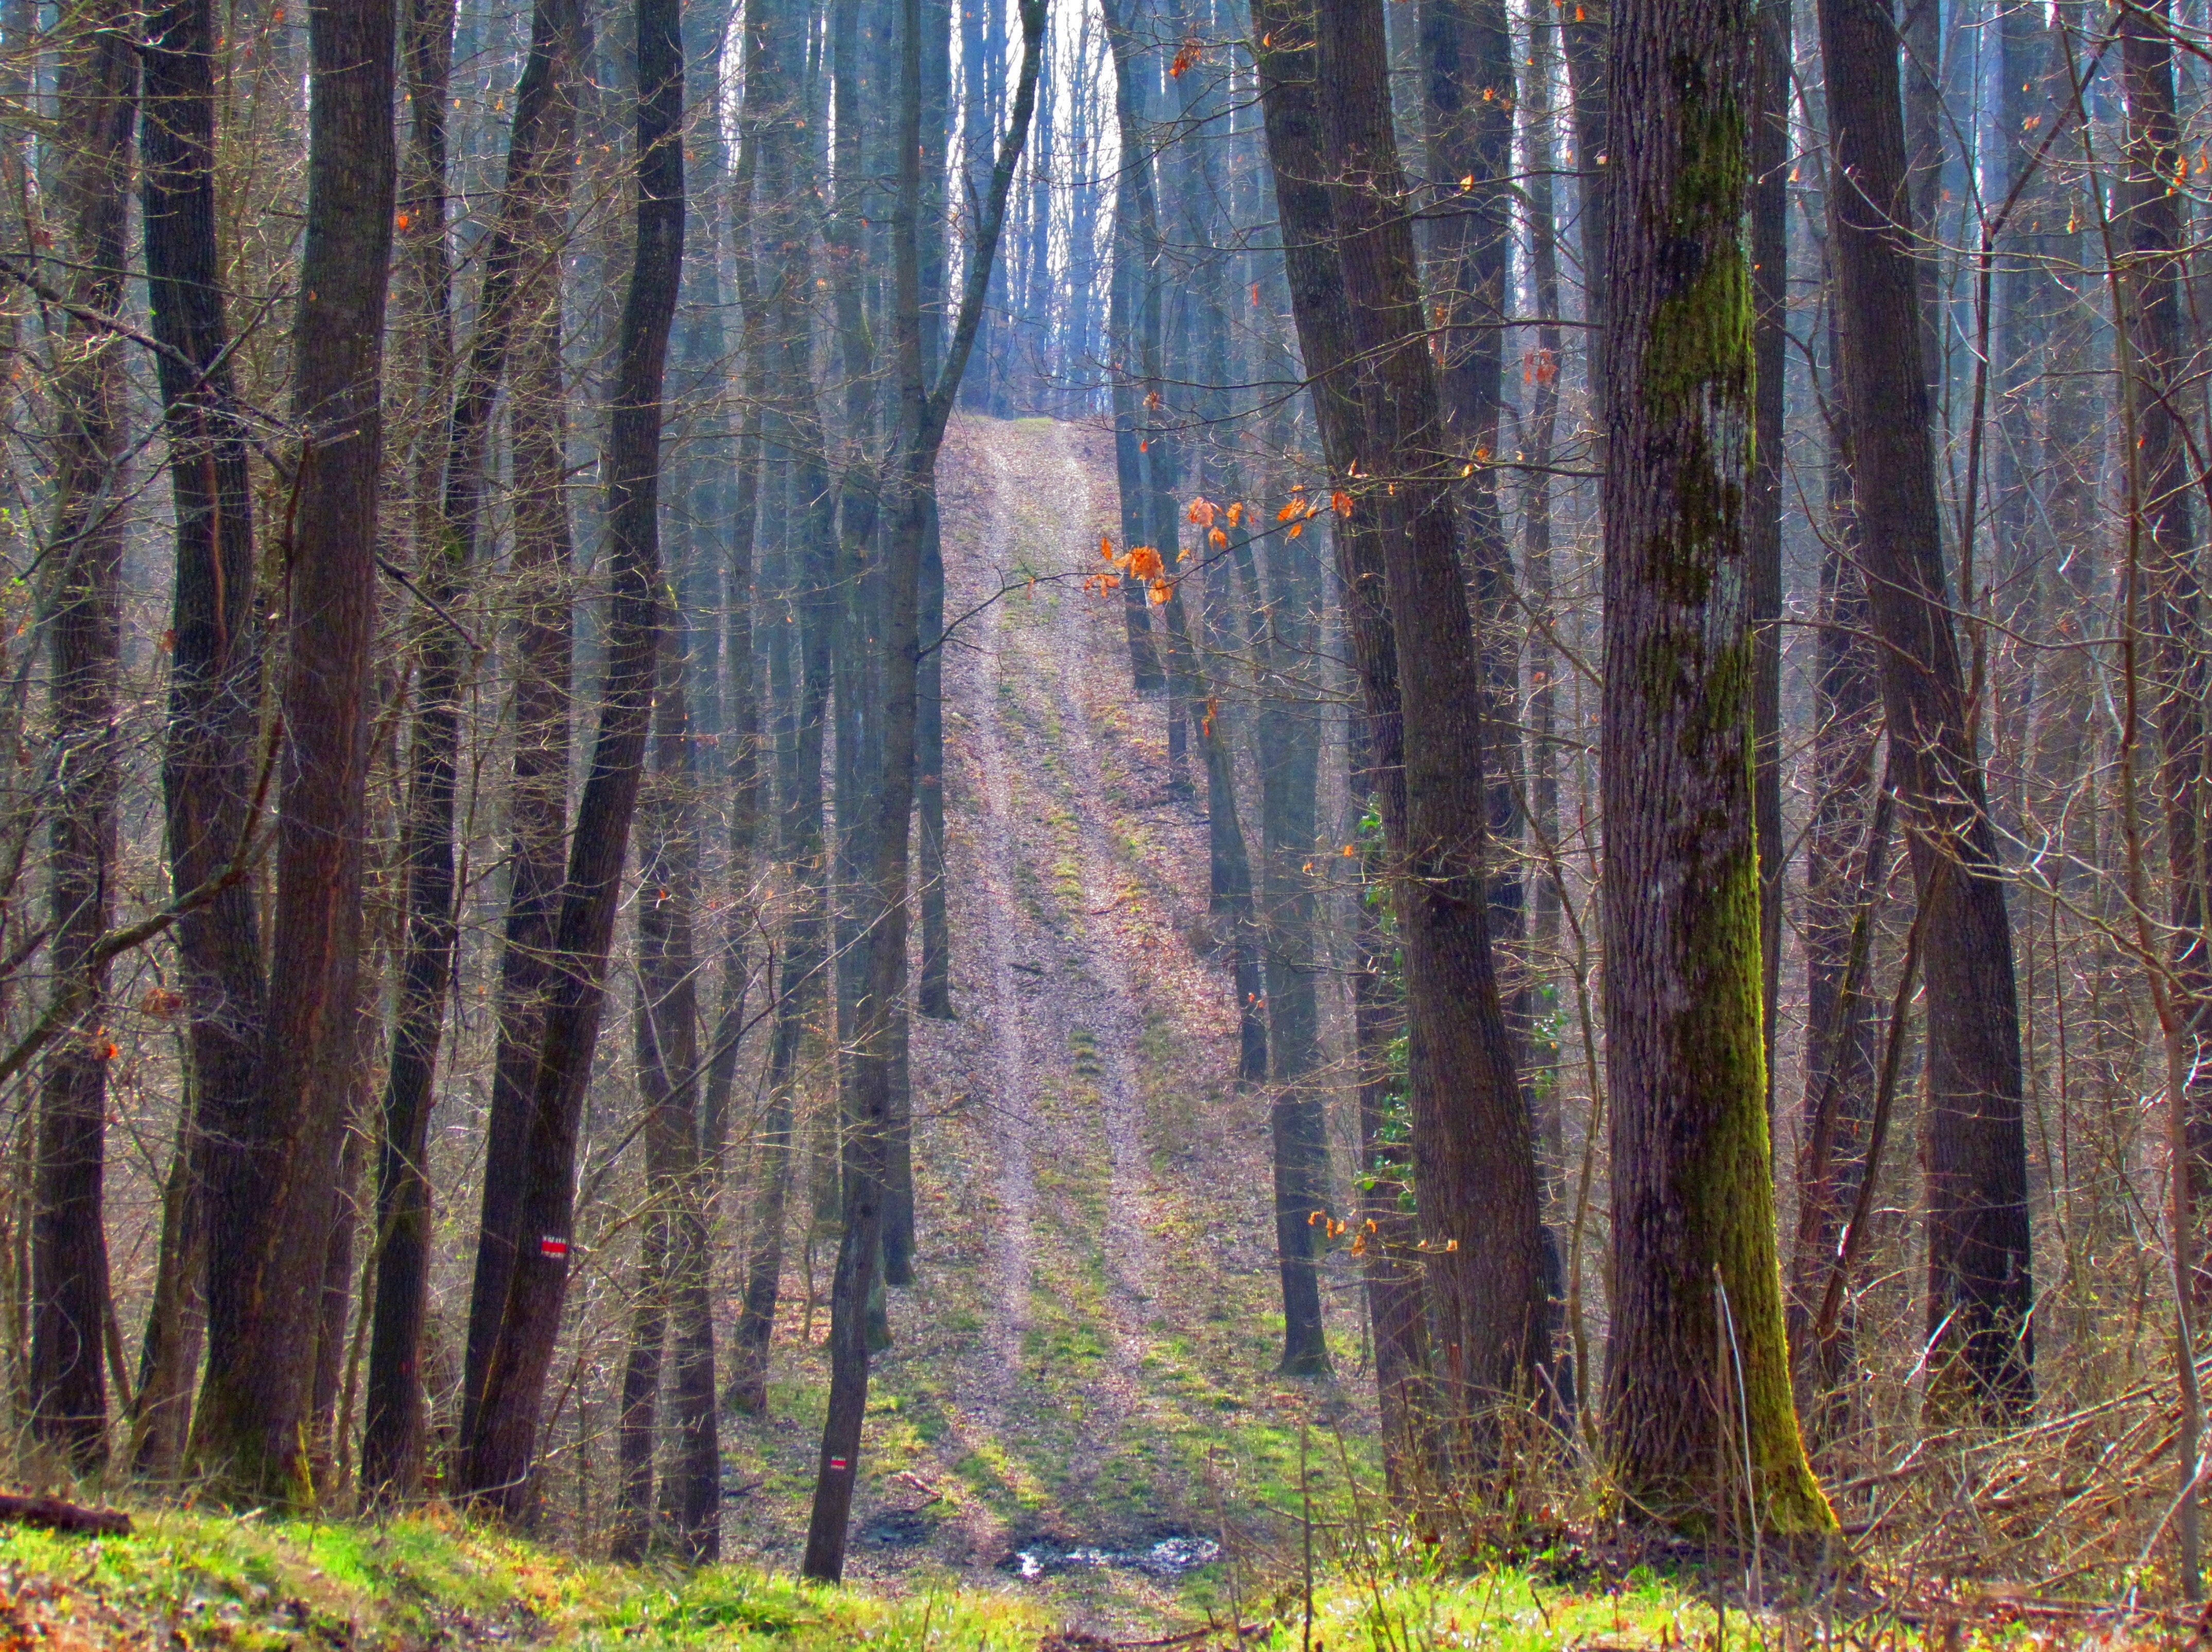
tree, nature, forest, wilderness, plant, wood, road, walk, spring, green, autumn, rest, still life, season, trees, tour, spruce, deciduous, wetland, grove, woodland, habitat, footpath, larch, ecosystem, biome, old growth forest, natural environment, geographical feature, woody plant, temperate broadleaf and mixed forest, temperate coniferous forest, land plant